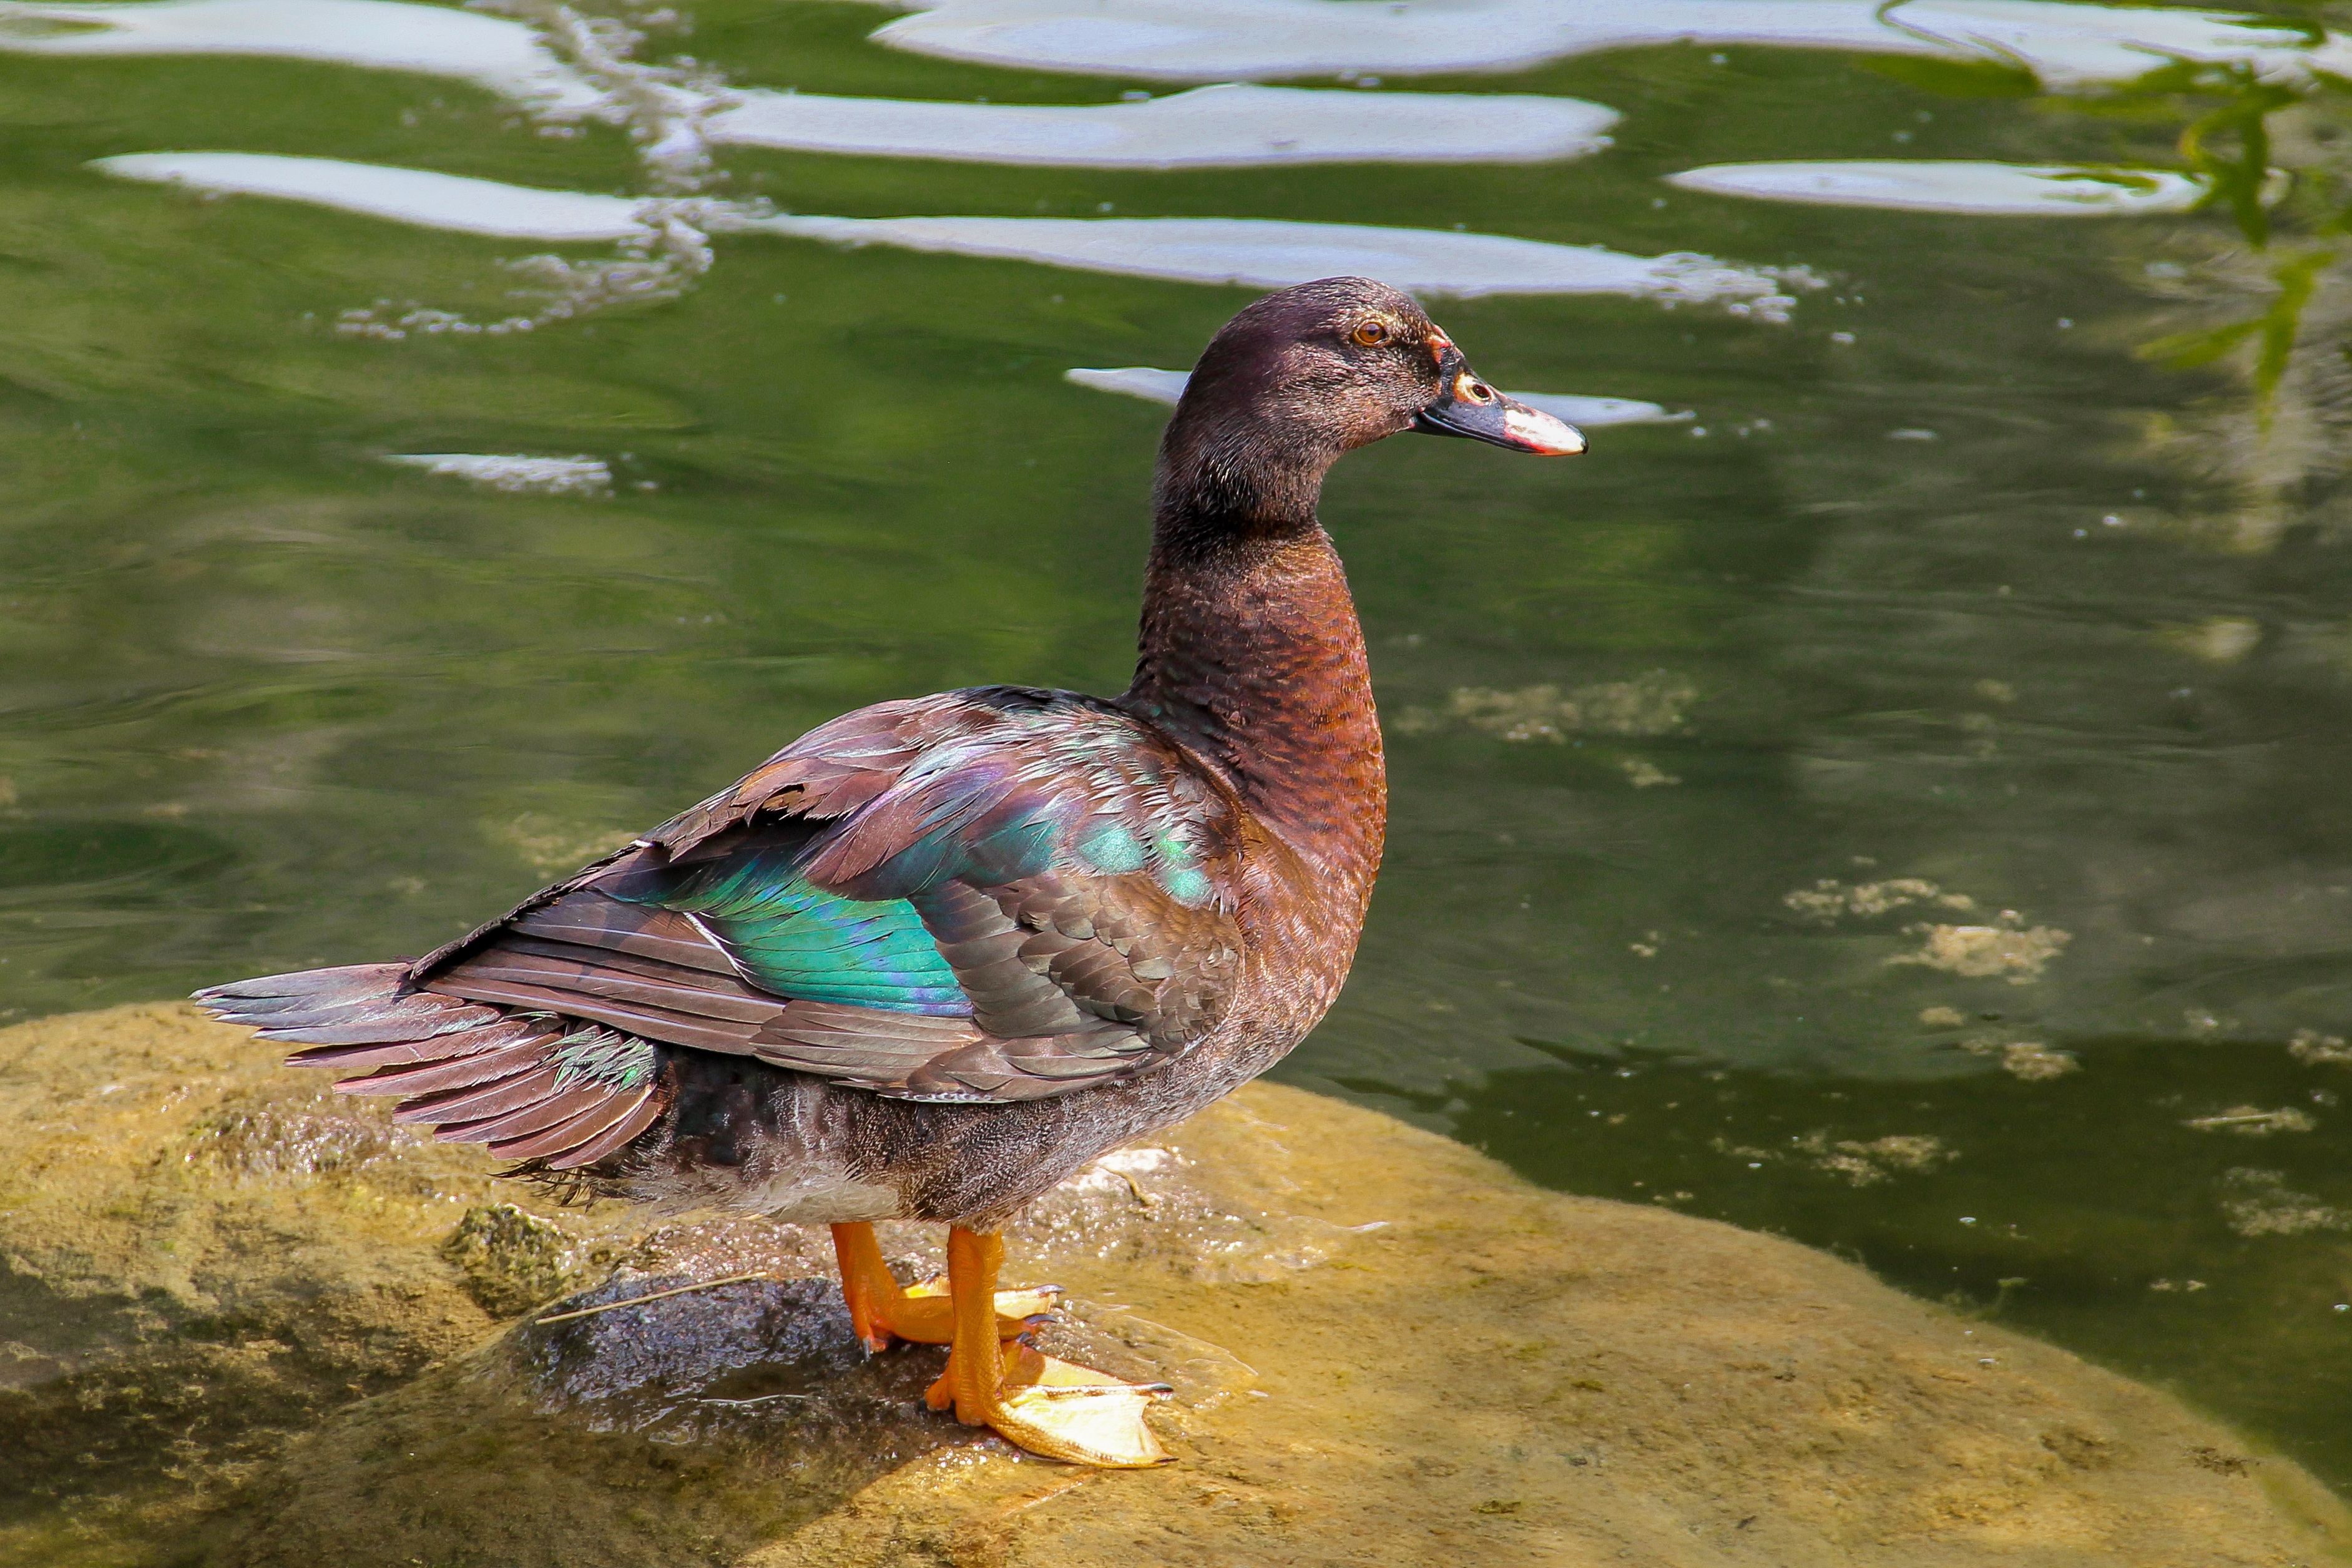
nature, bird, lake, wildlife, beak, fauna, poultry, duck, goose, vertebrate, waterfowl, water bird, animal world, mallard, duck bird, ducks geese and swans